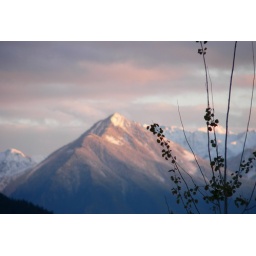
View from the kitchen window 1 by Ricky Dunn